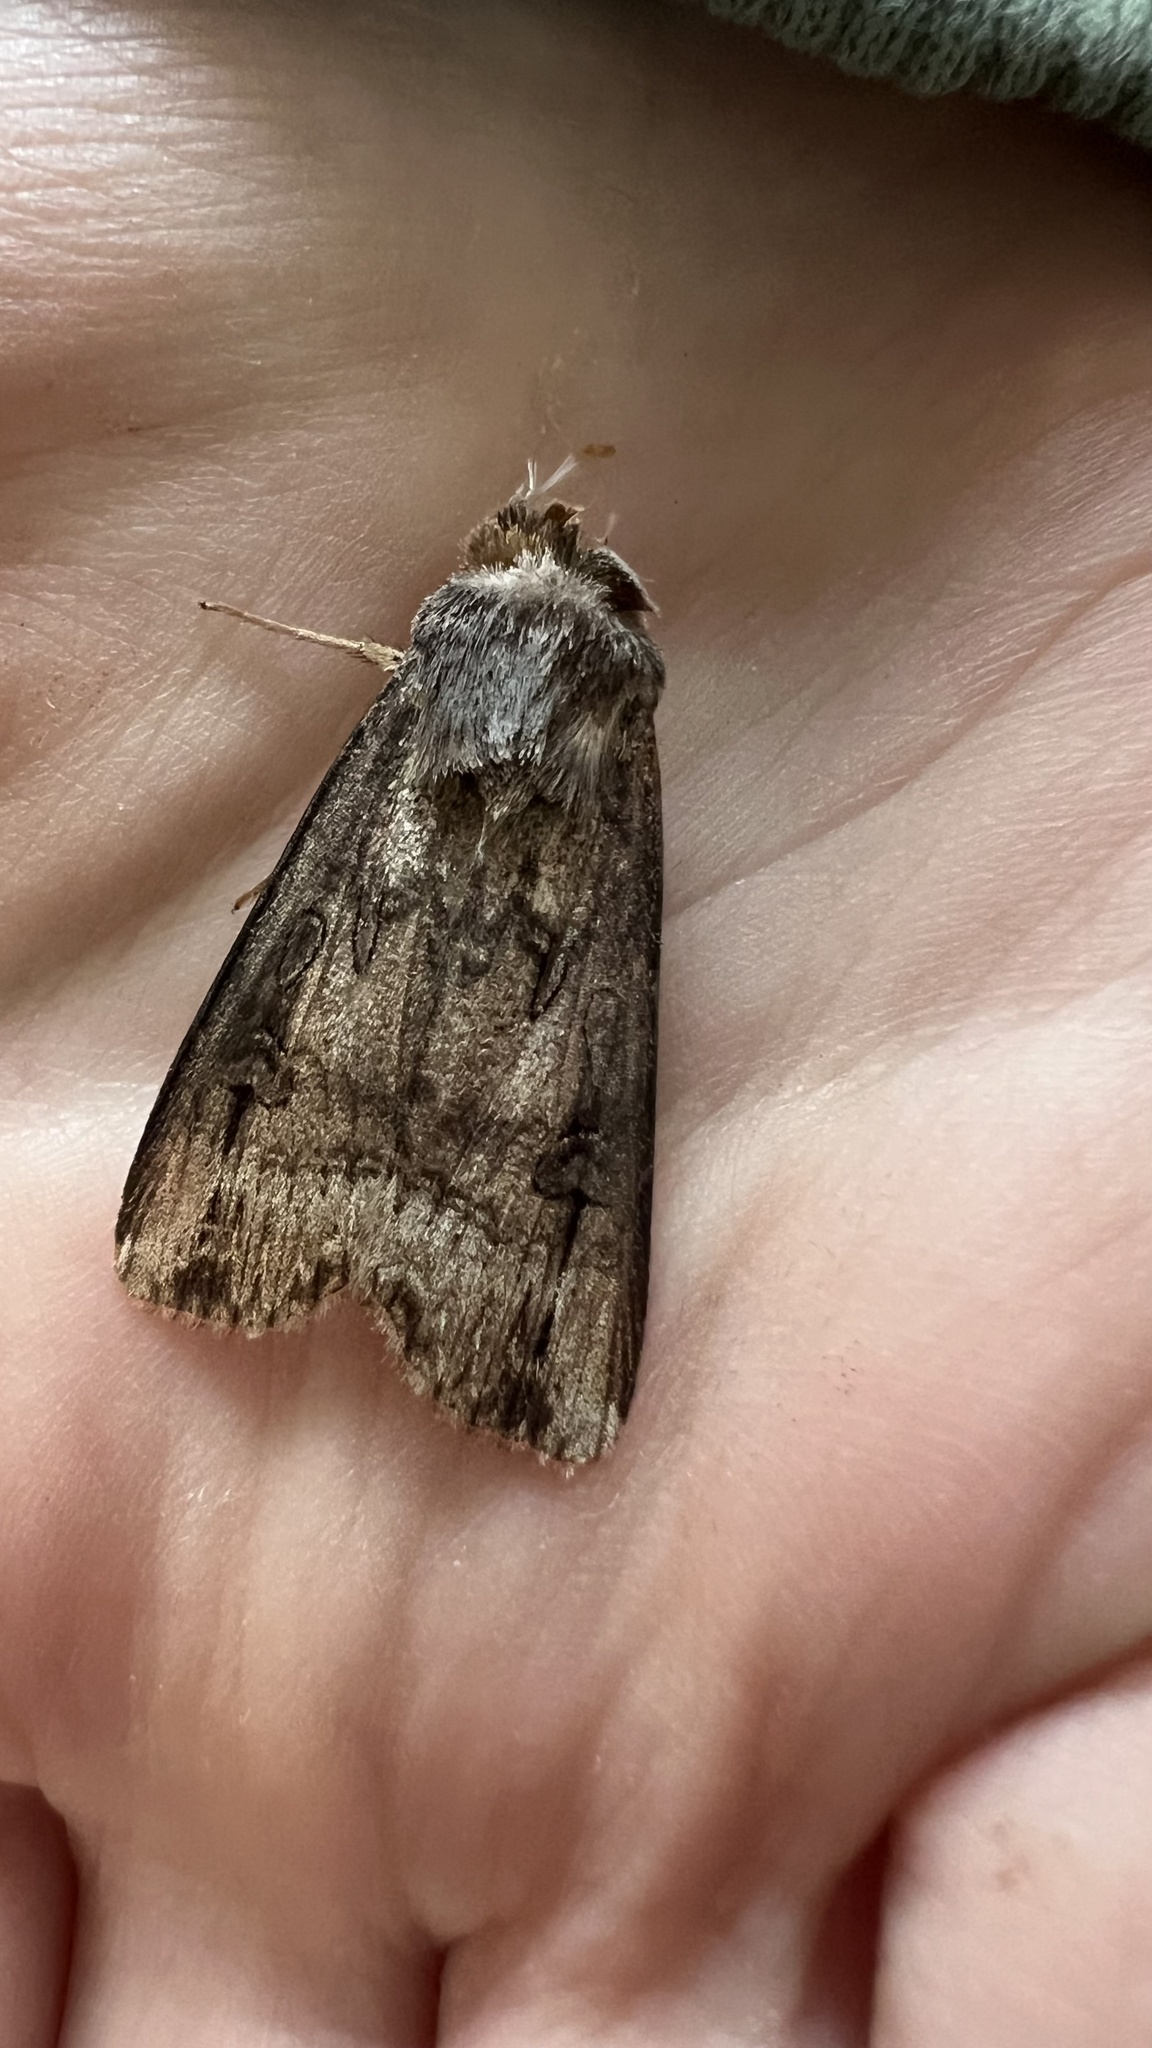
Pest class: cutworms